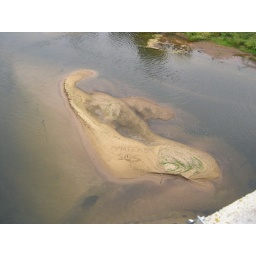
written on a sandbar in the middle of the gauja river.i took this picture while walking across the bridge over the river